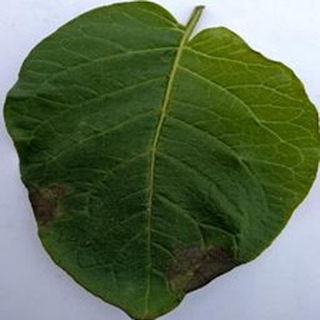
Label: potato_late_blight